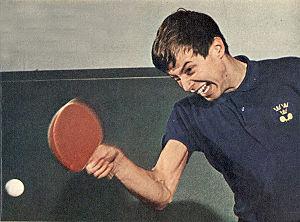
Kjell Johansson est un pongiste suédois. Il était surnommé « The Hammer » en raison de la puissance de son coup droit.